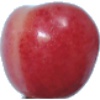
Label: Cherry Rainier 1